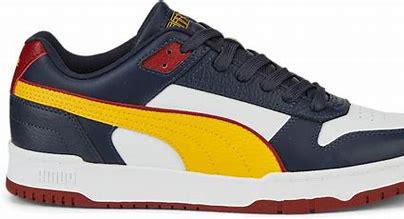
Brand: Puma
Model: RBD Game